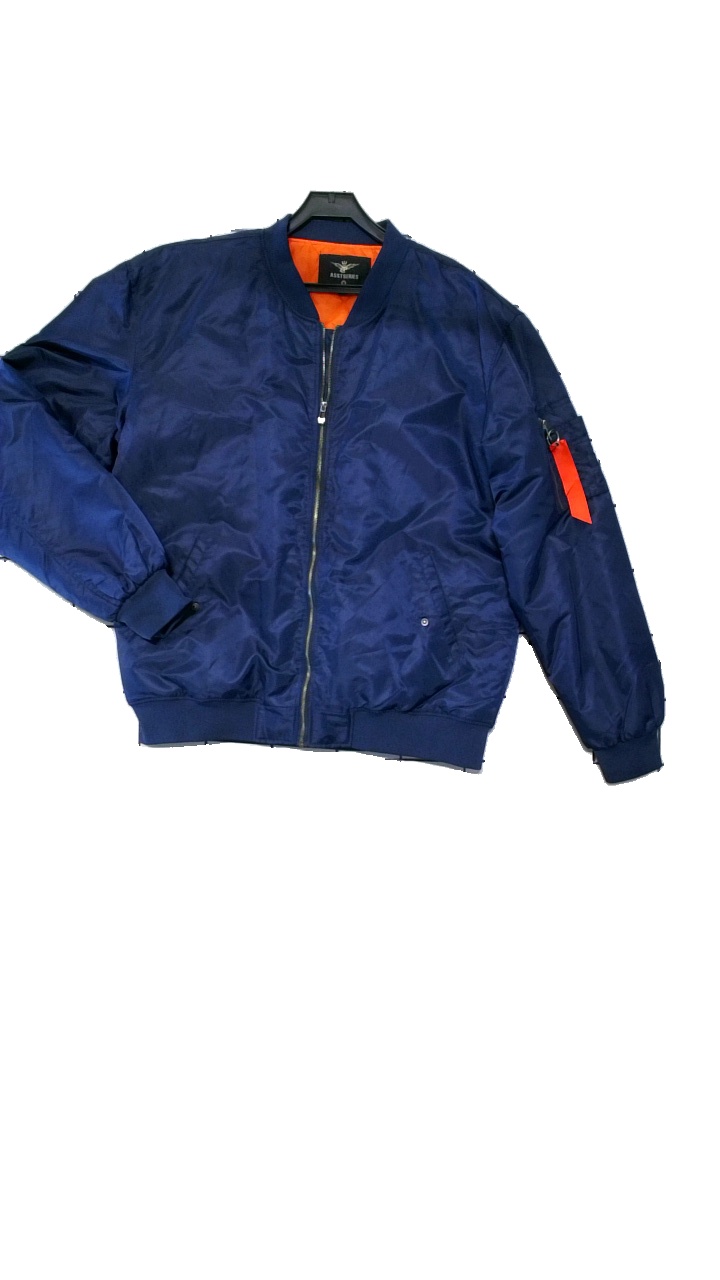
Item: Jacket (Men)
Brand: Asstseries
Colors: Blue
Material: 100% Polyester
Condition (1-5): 4
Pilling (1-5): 4
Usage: Reuse
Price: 100-150